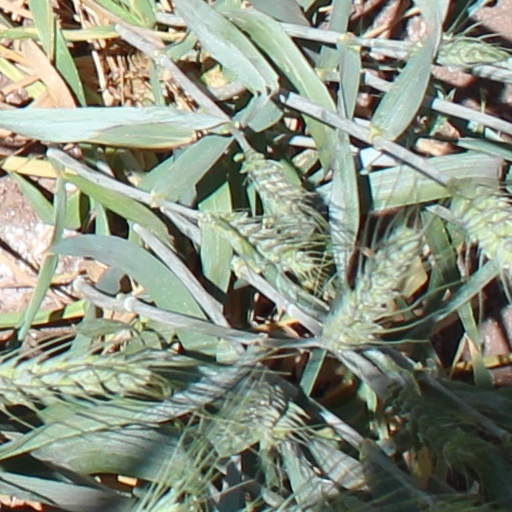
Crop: wheat